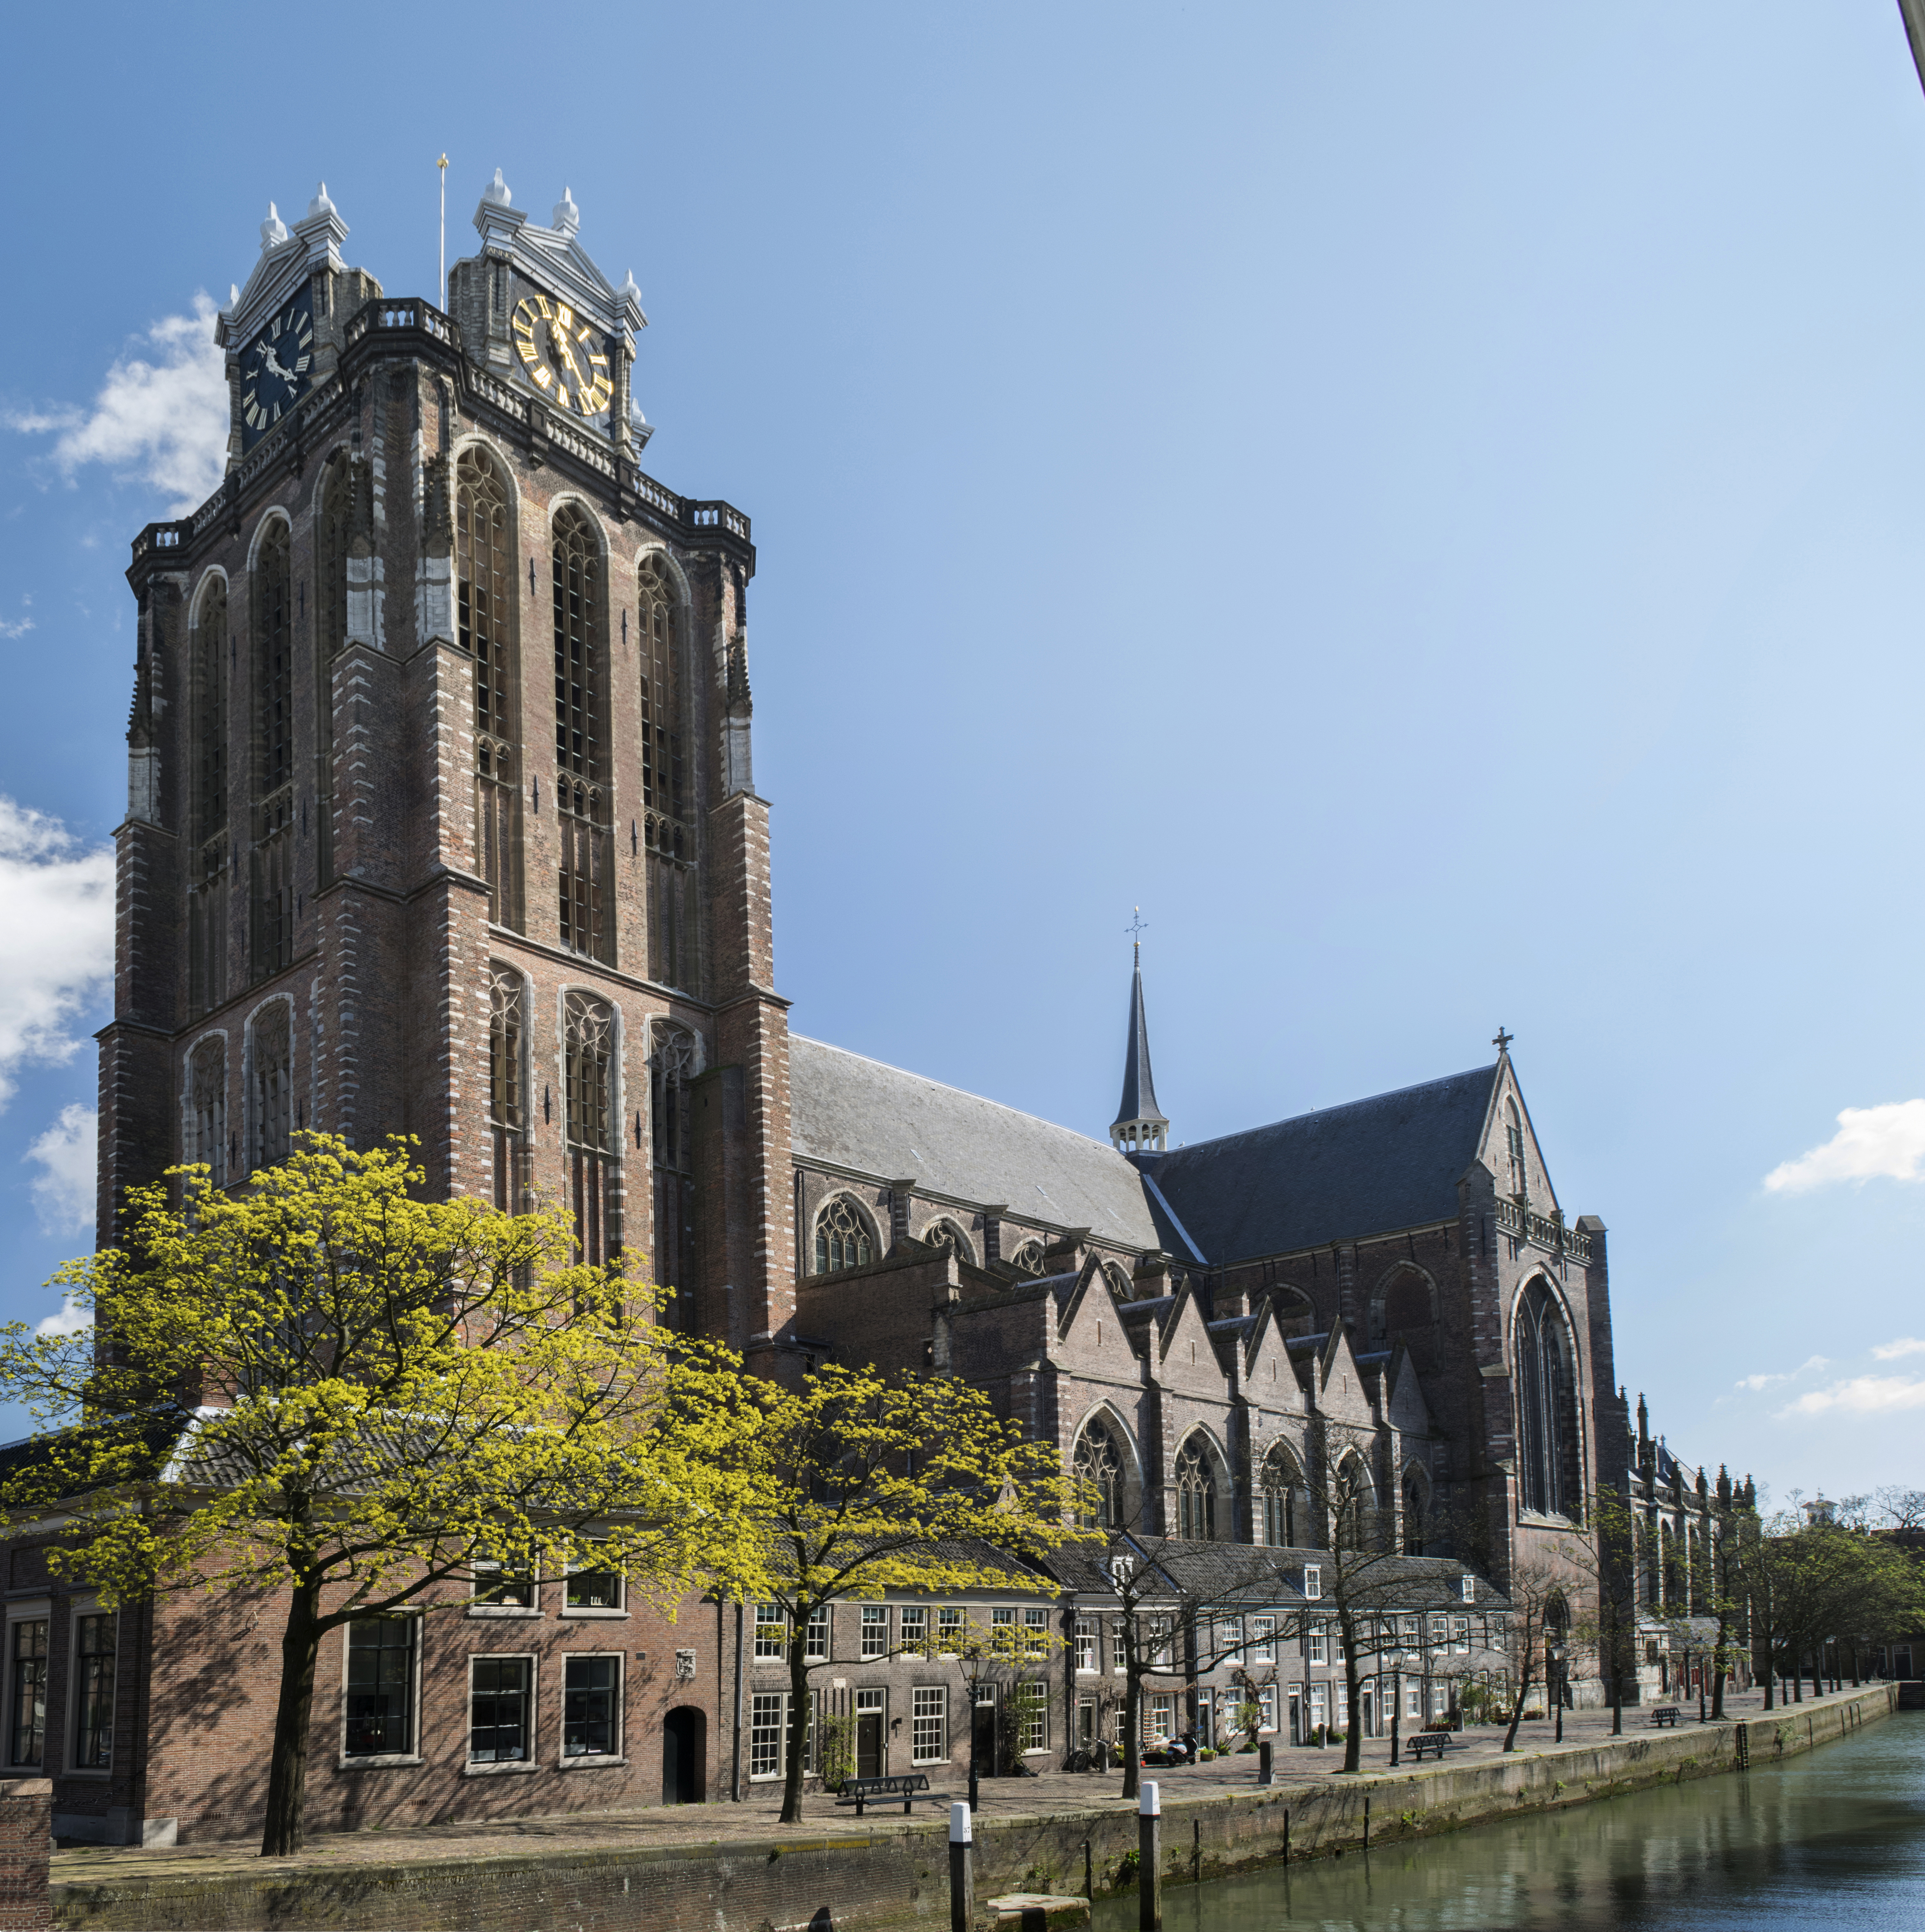
outdoor, architecture, building, chateau, urban, landmark, church, cathedral, nikon, tourism, waterway, place of worship, nederland, netherlands, outdoorphotography, monumental, urbanphotography, paulvandevelde, pdvandevelde, padagudaloma, dordrecht, stadsfotografie, grotekerk, onzelievevrouwekerk, nederlandinfotos, stadswandeling, pottenkade, monumentaal, tours